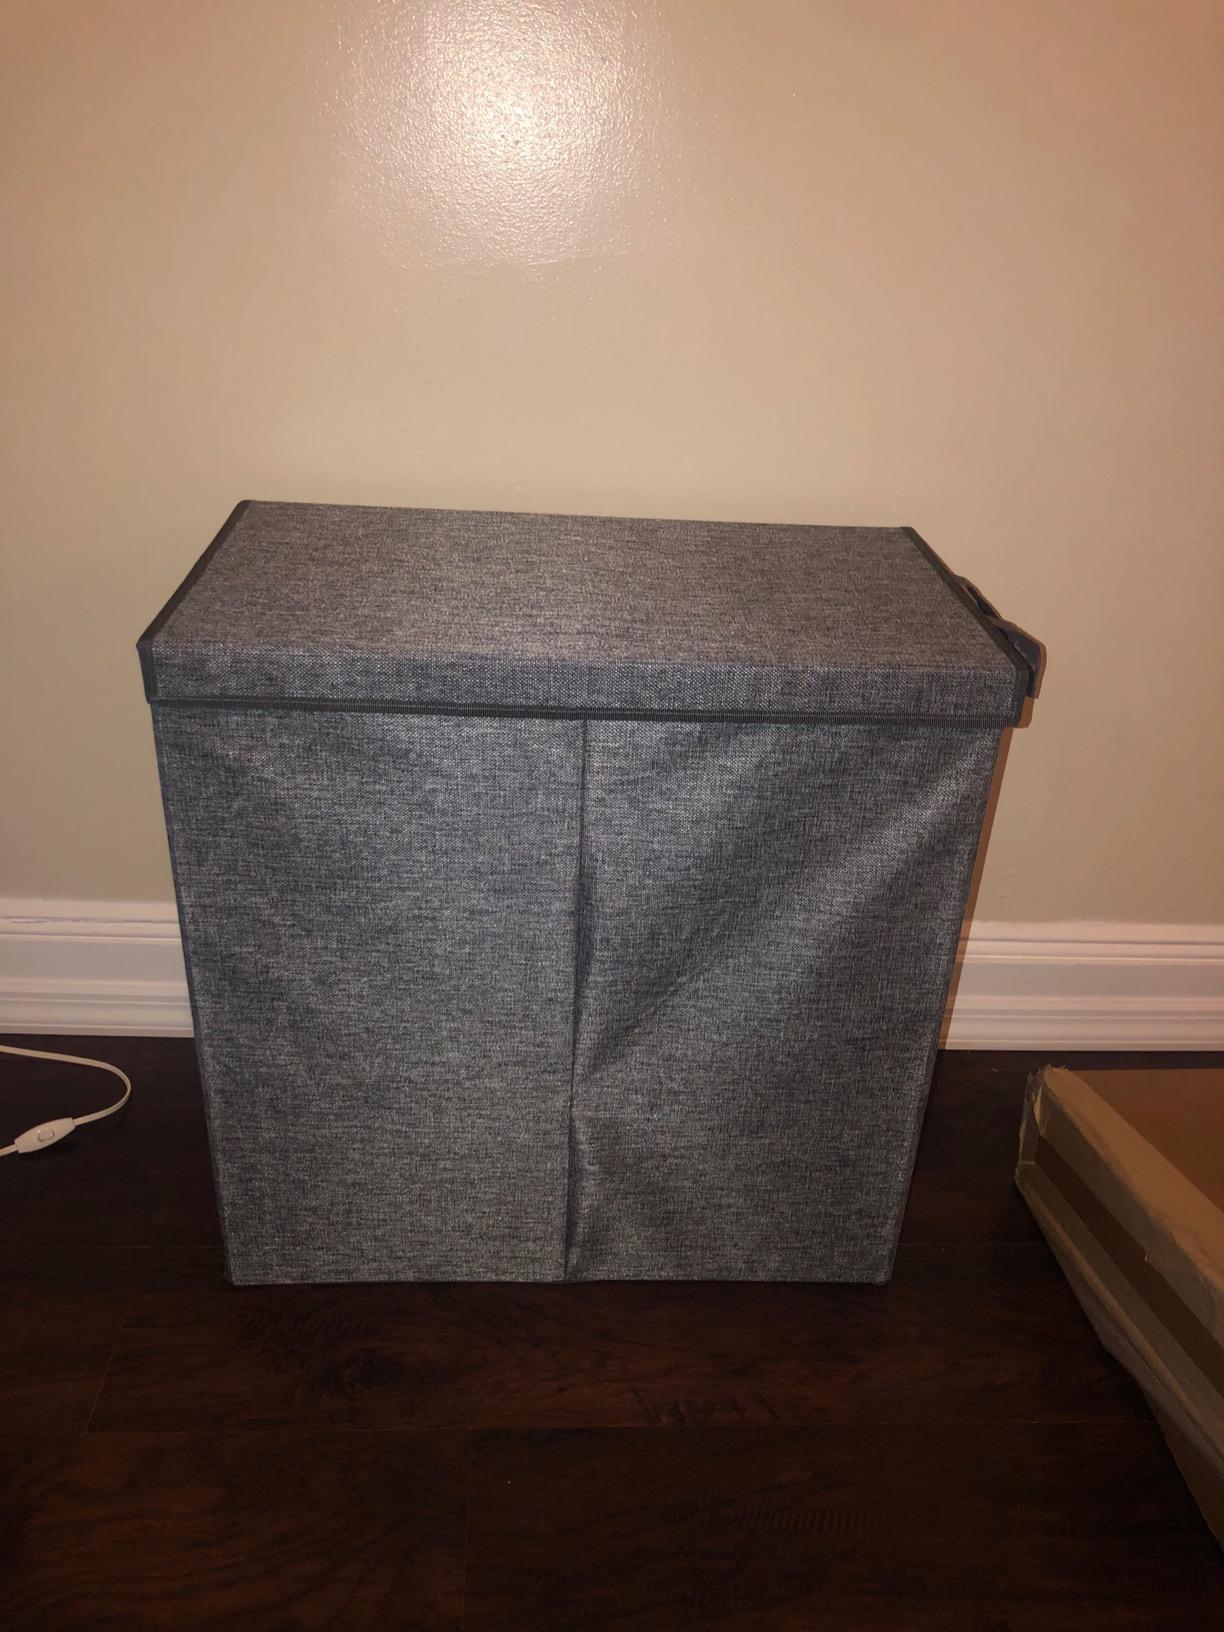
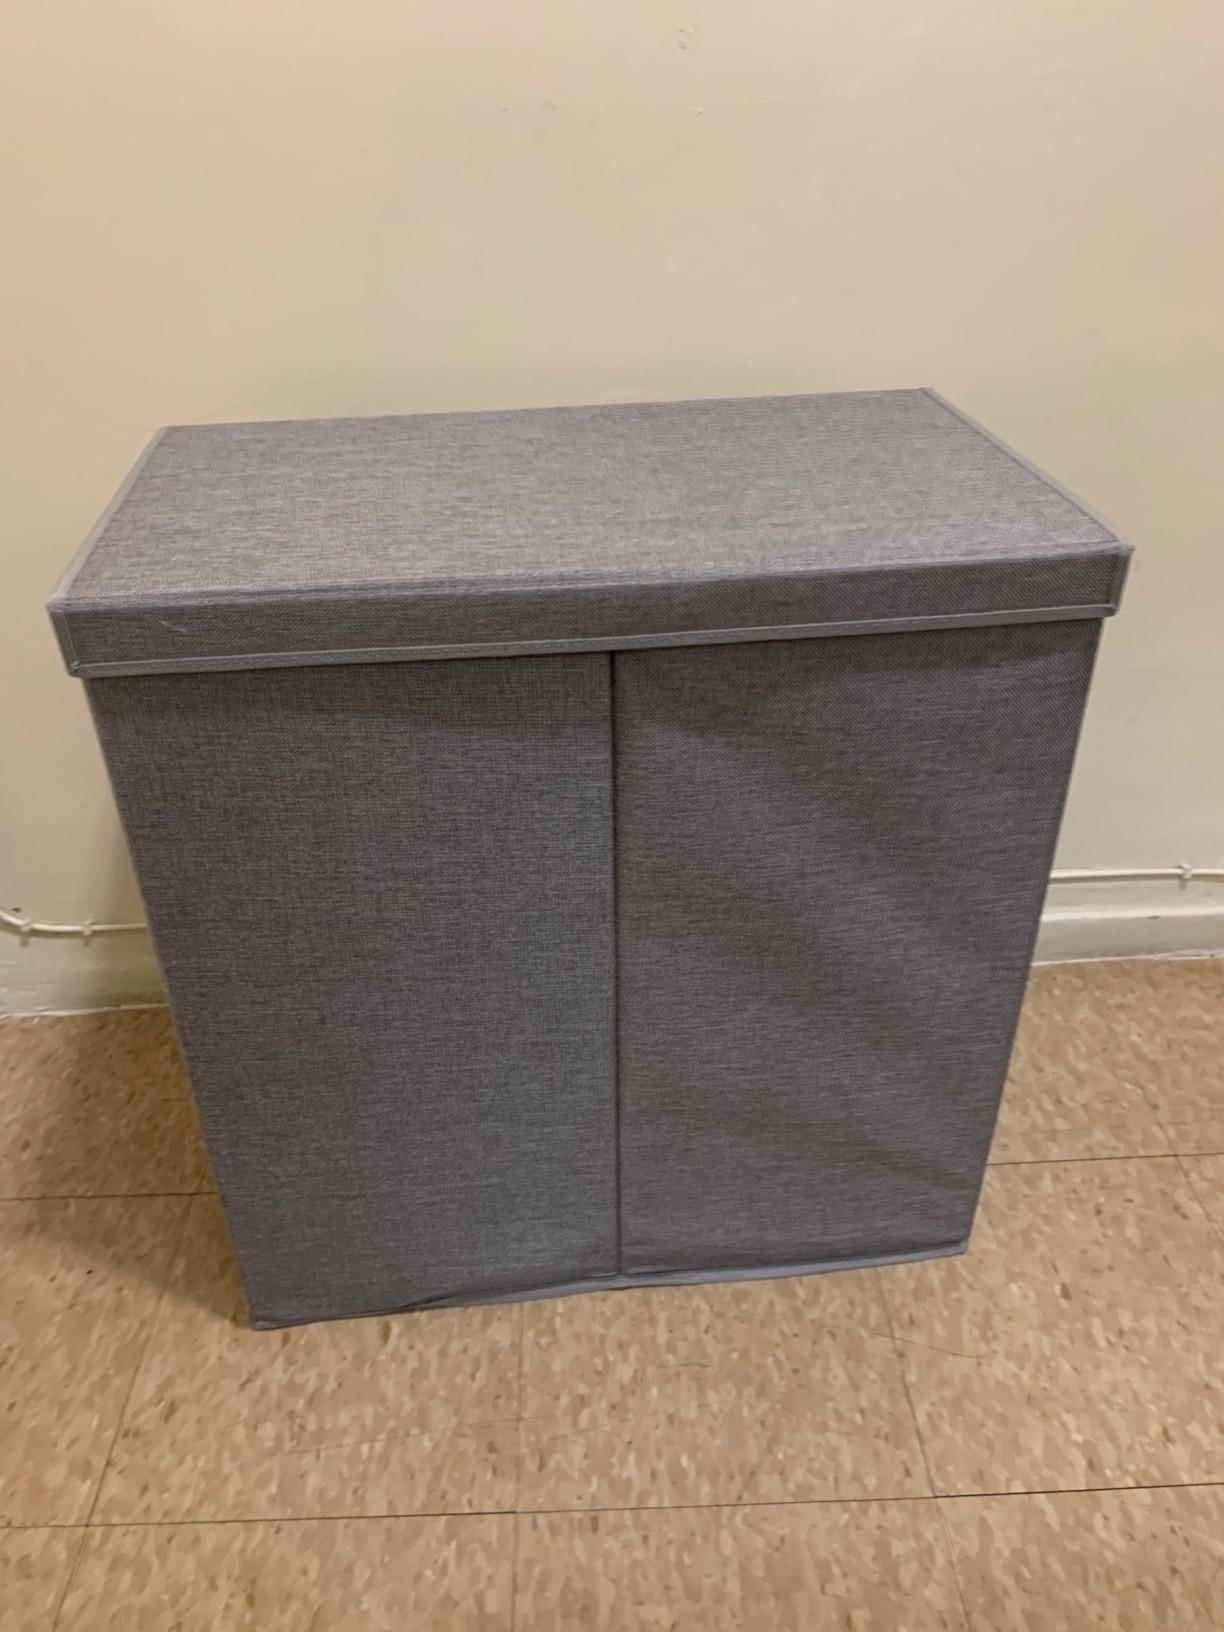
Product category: items_hamper
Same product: yes